Gaziemir railway station

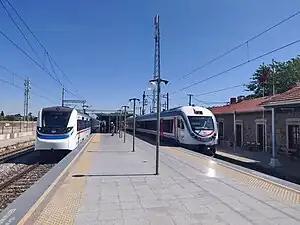
A TCDDT southbound regional train (right) and an İZBAN northbound commuter train (left) meet at the station.

Gaziemir railway station is a railway station in Gaziemir, a southern suburb of İzmir, Turkey. Located between 302nd St. and 351st St. on the İzmir-Eğirdir railway, the station lies east of Gaziemir's town center. The station is serviced by İZBAN commuter trains along with regional trains operated by TCDD Transport. Originally opened in December 1860 by the Ottoman Railway Company, the station used to be a junction where the long "Seydiköy branch" branched off the mainline. Located within İZBAN's "Central line", trains run north to , and and south to and .